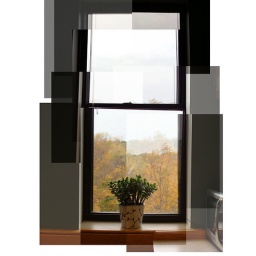
Panography of plant in window on fall day.